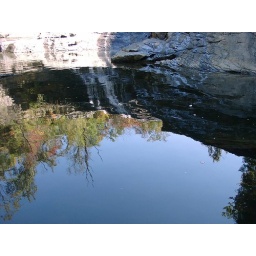
the glorious blue sky, forest and waterfall reflected in the pool below the waterfall